USCGC Midgett (WMSL-757)

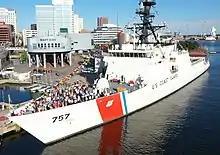
Members of the extended Midgett family onboard the cutter during a reception in Norfolk VA

Ingalls Shipbuilding delivered "Midgett" to the U.S. Coast Guard on April 30, 2019. Immediately upon receipt, the Coast Guard placed the cutter in 'Commission Special'. A small ceremony was held on the "Midgett" flight deck on May 1, 2019 which was attended by the crew of the cutter, USCG Project Resident Office Gulf Coast, and Ingalls Shipbuilding representatives. The cutter made her final sail-away from Ingalls Shipbuilding on June 11, 2019 and commenced her maiden voyage.